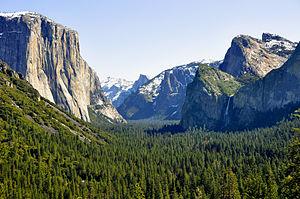
La Californie est un État des États-Unis qui fait partie de la région de la Sun Belt dans l’Ouest américain. La Californie est l'État le plus peuplé du pays. Il est situé sur la côte ouest et bordé au sud par le désert de Sonora, à l'est par le Grand Bassin des États-Unis et au nord par les monts Klamath. La façade océanique suit entièrement le relief des chaînes côtières du Pacifique au-delà desquelles s'étend la Vallée Centrale sur les contreforts de la Sierra Nevada.
Cet article recense les sites inscrits au patrimoine mondial aux États-Unis.